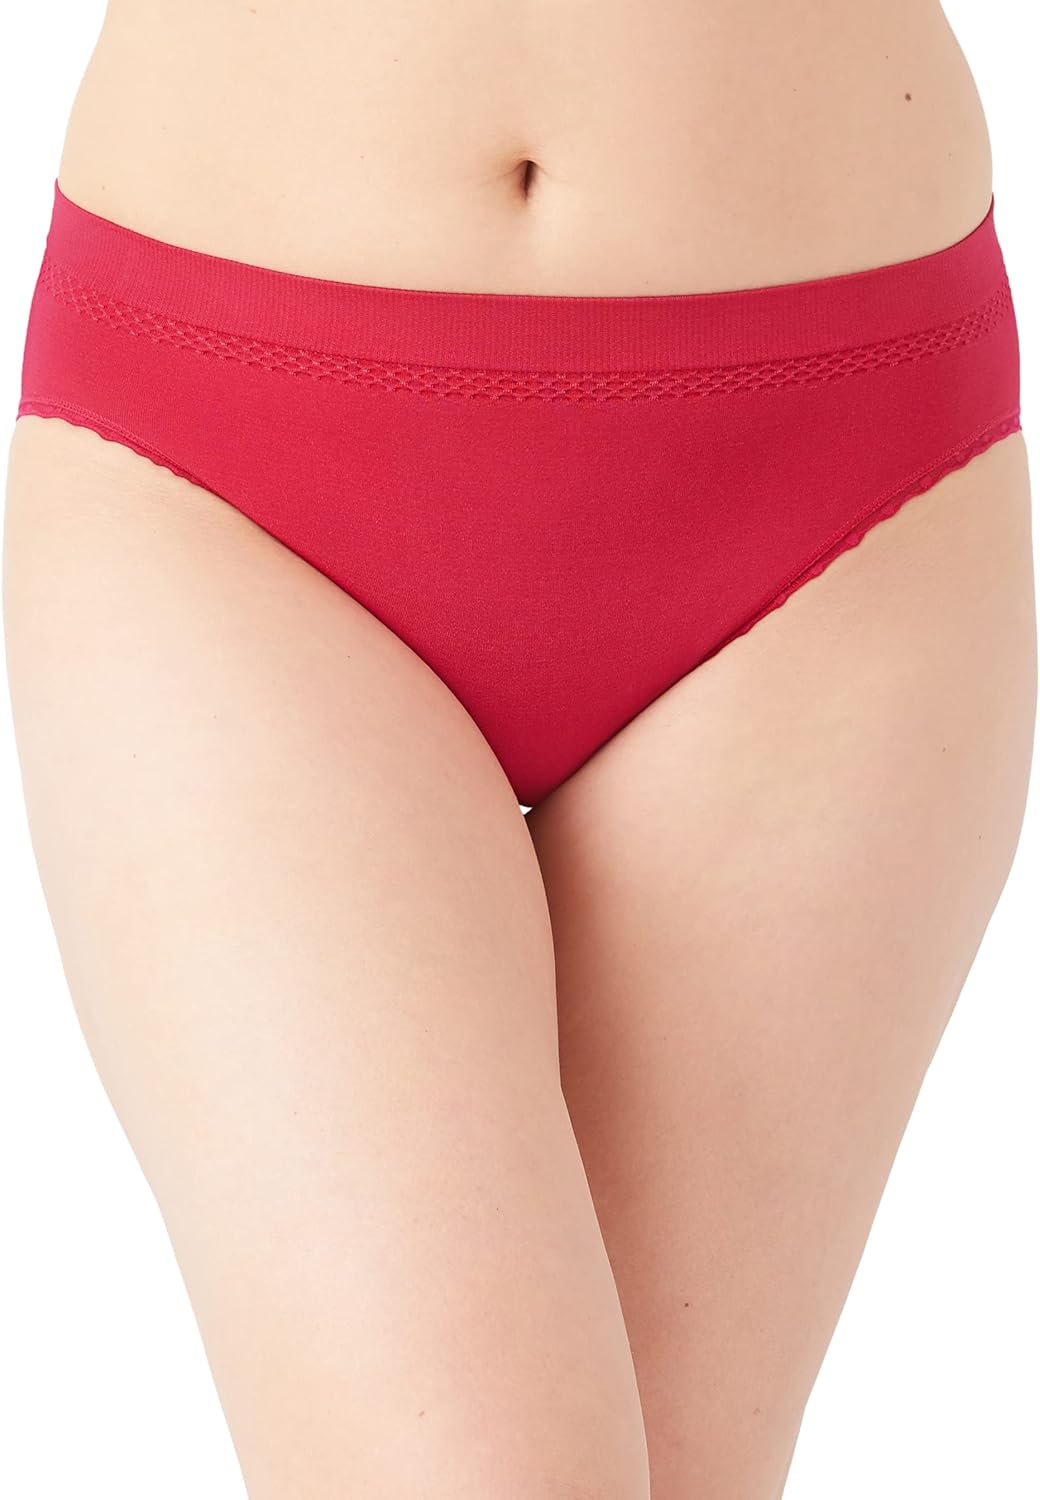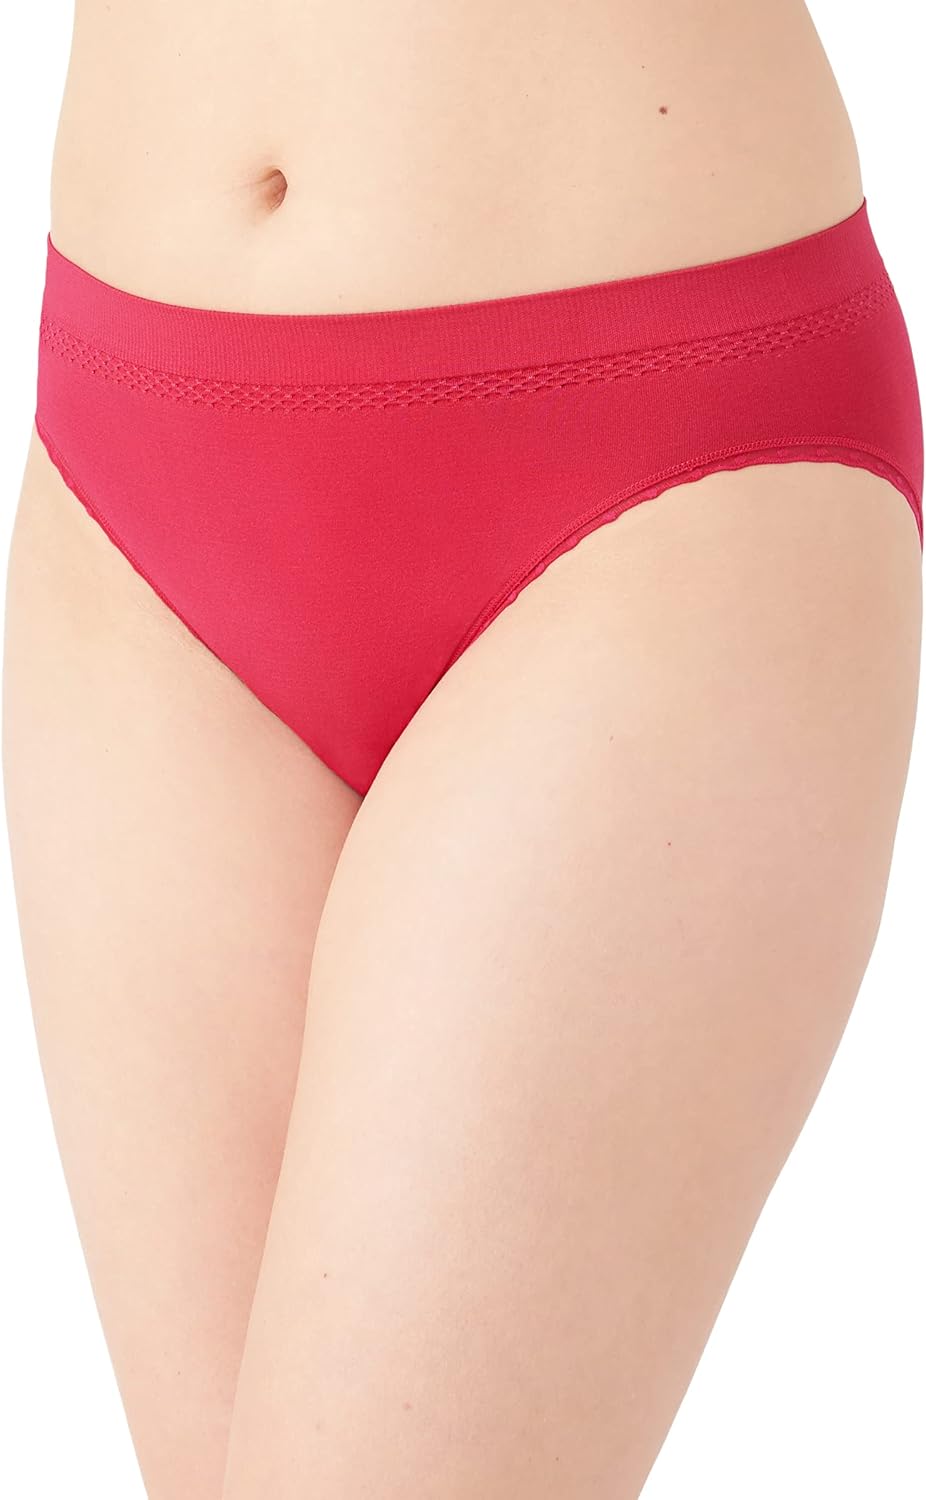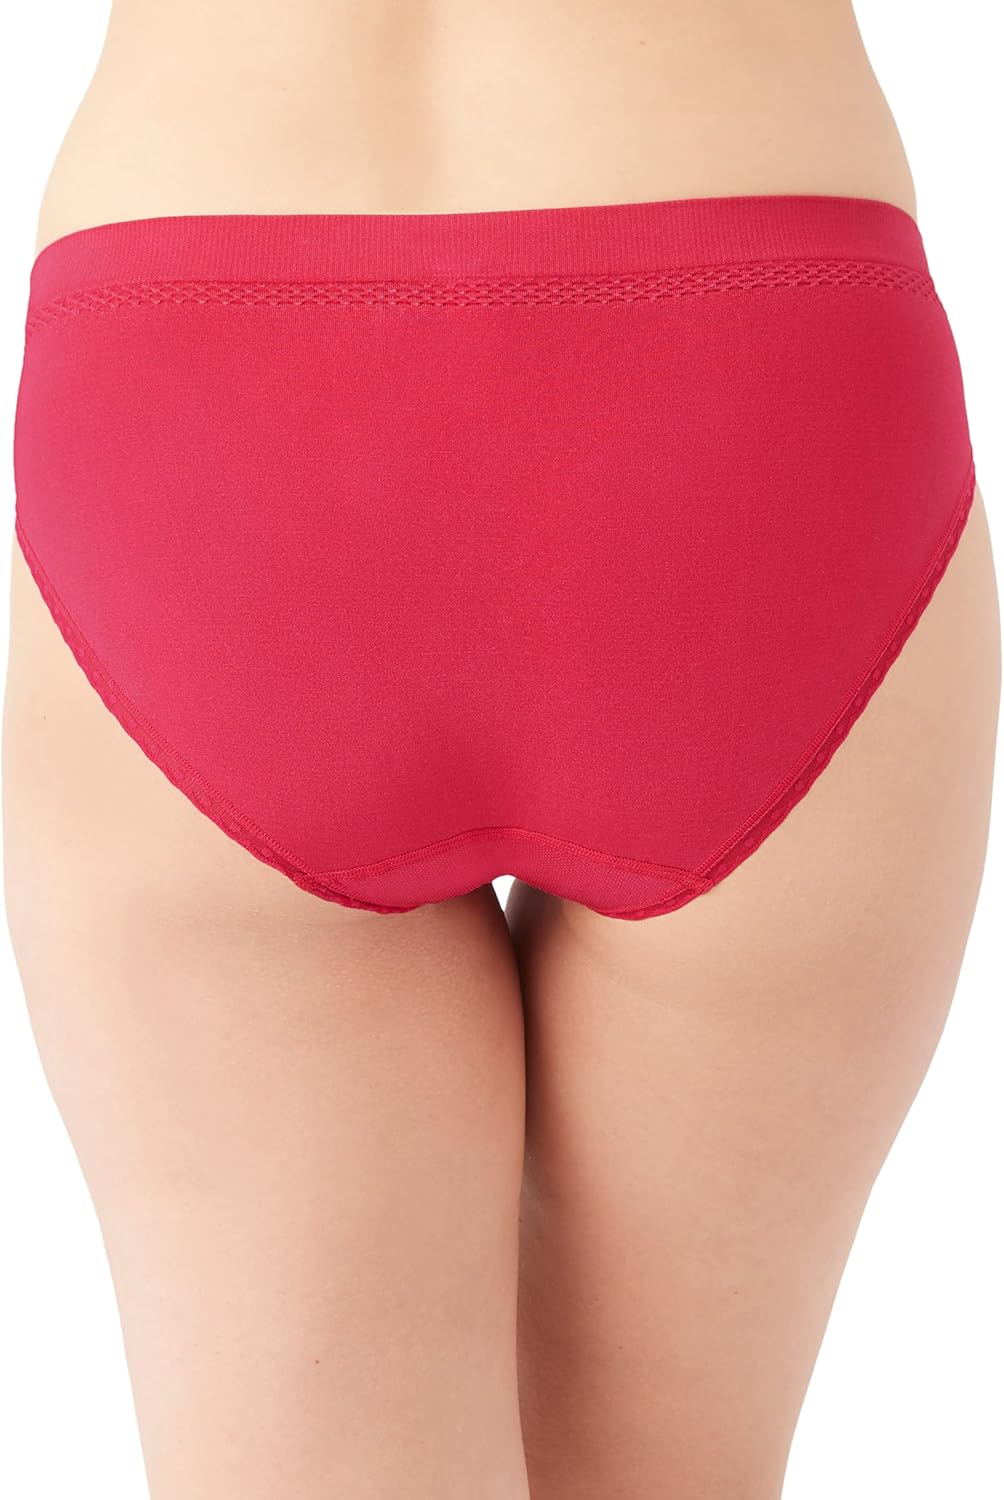
Wacoal Women's B-Smooth Bikini Panty
Category: AMAZON FASHION
An easy, everyday option, the newest piece from our B-Smooth collection offers a seamless panty, with delicate lace trim.
Features: 92% Nylon, 8% Spandex | Imported | Pull On closure | Hand Wash Only | Seamless Bikini Panty | Four-way stretch fabric for all-day comfort | Full seat coverage | Pretty, flat, and soft leg elastic | Decorative knit-in pattern